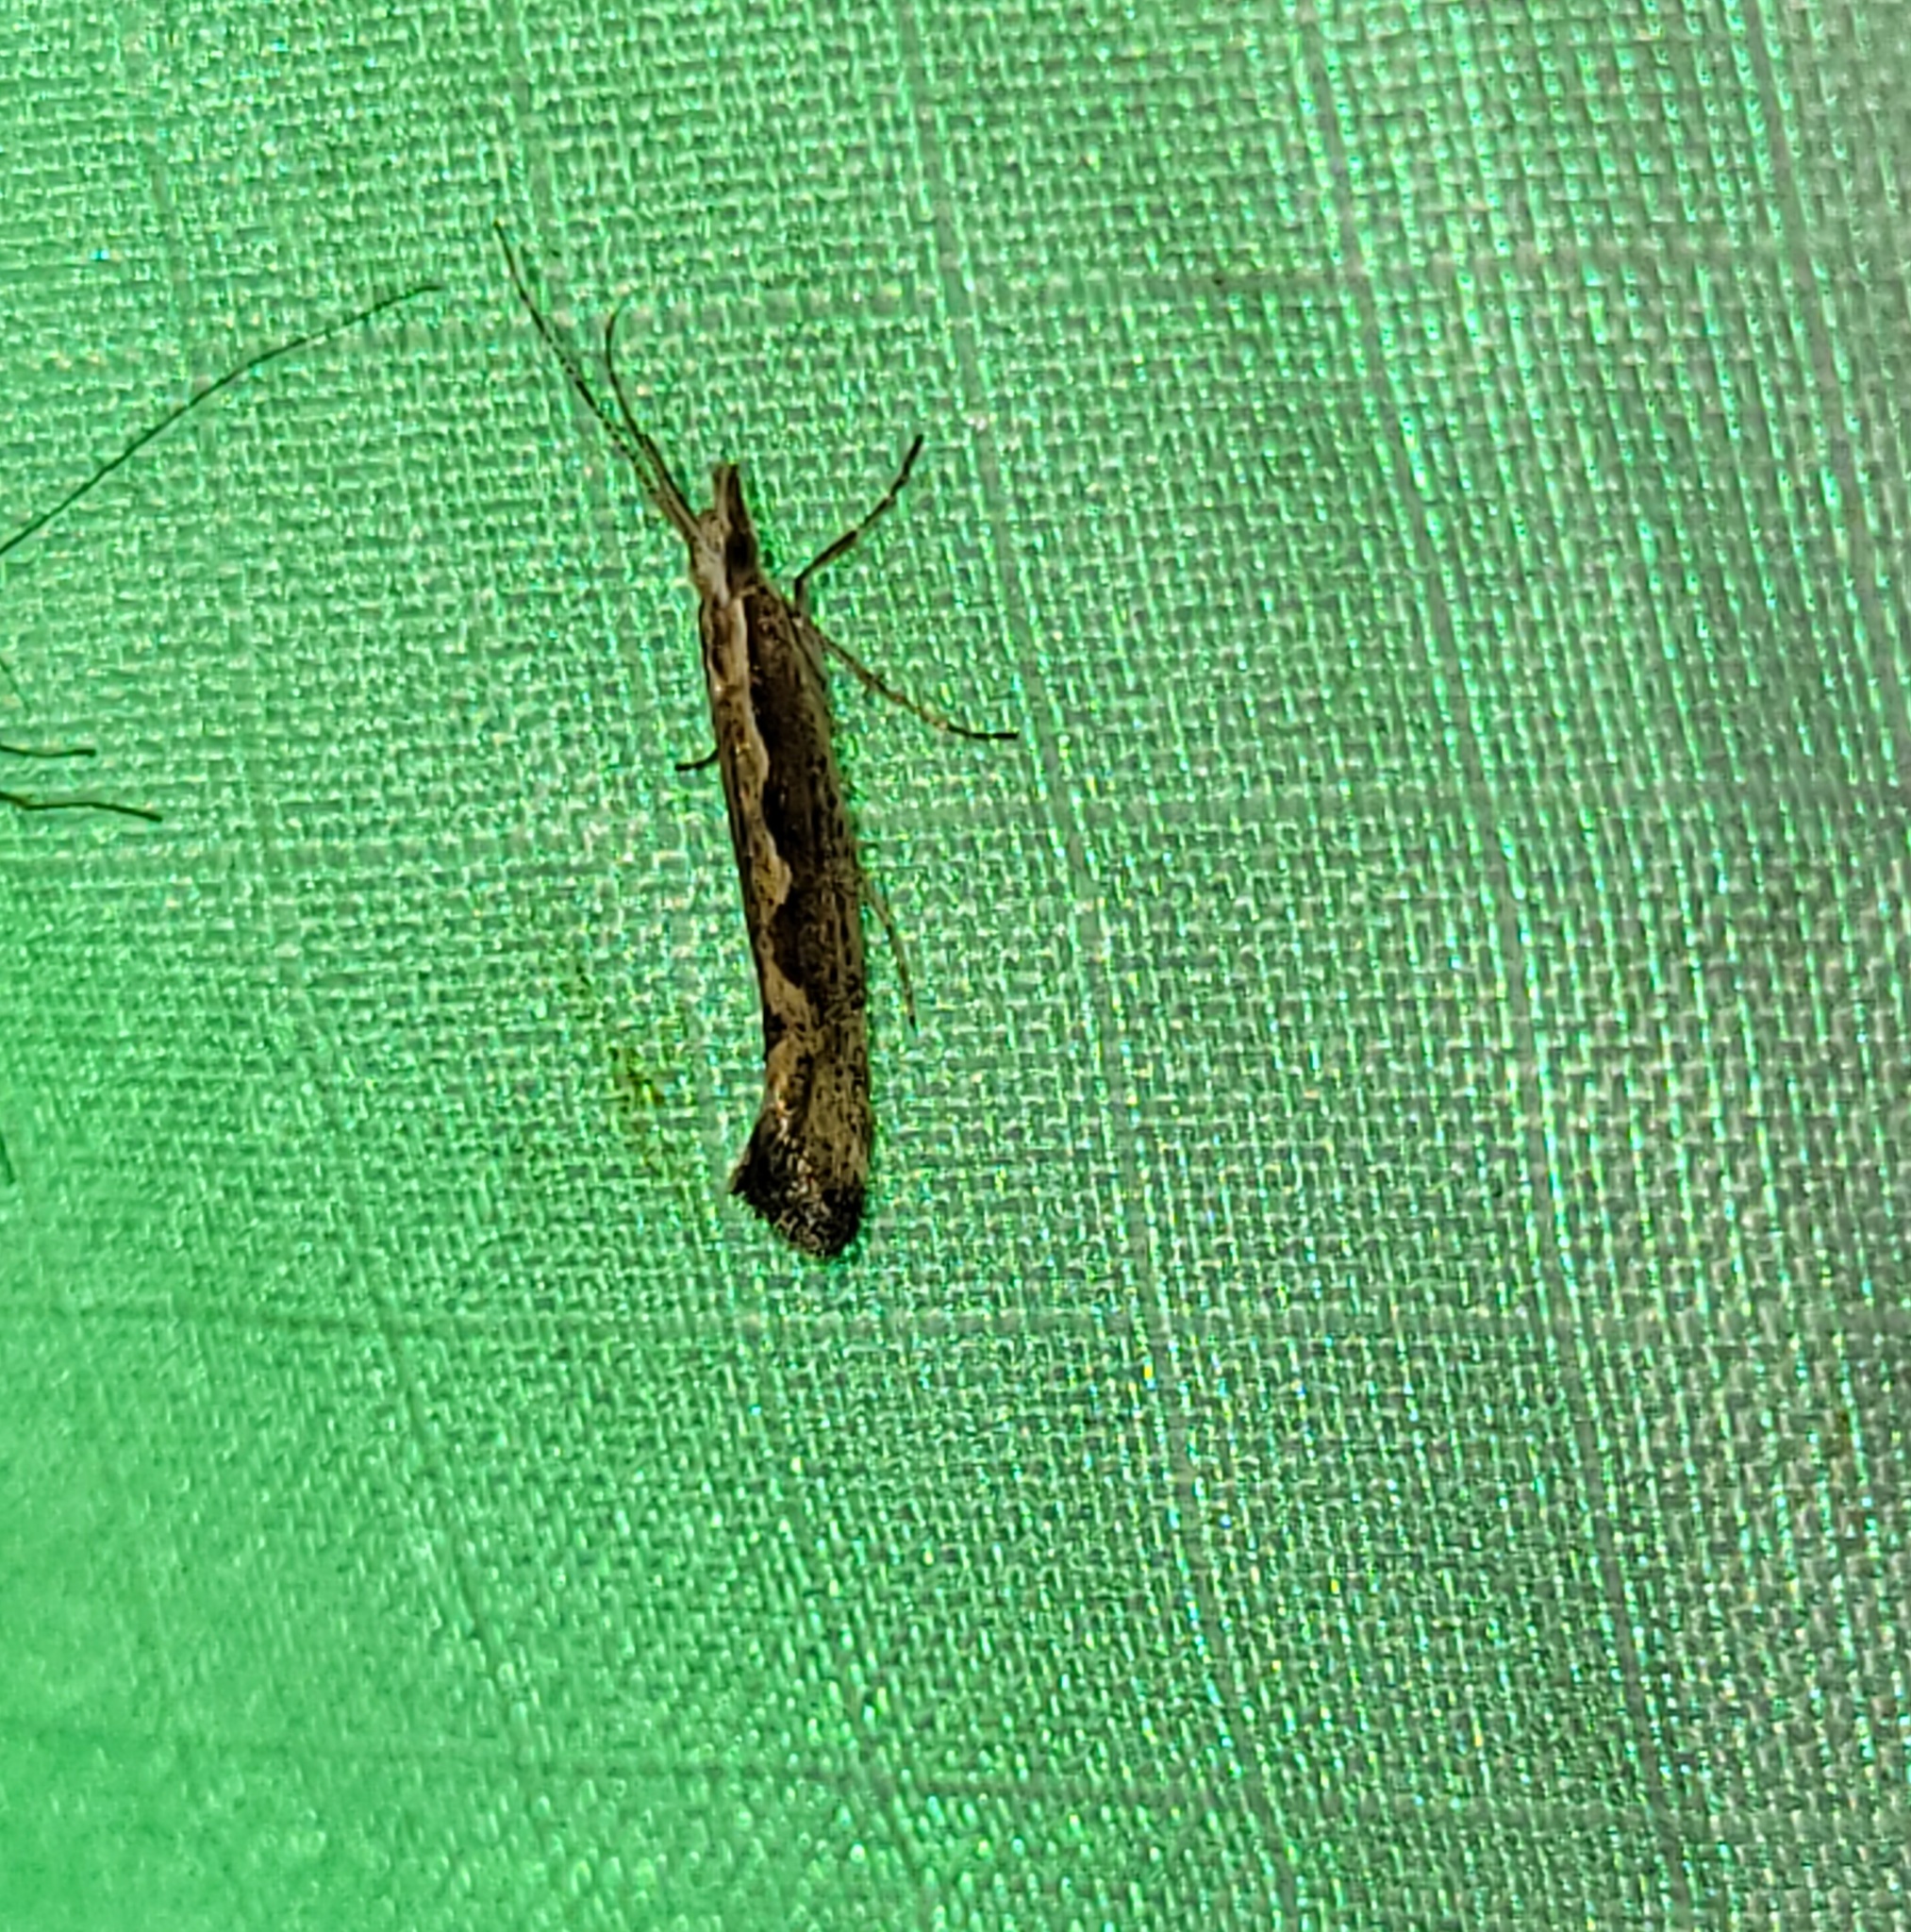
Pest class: diamondback_moth